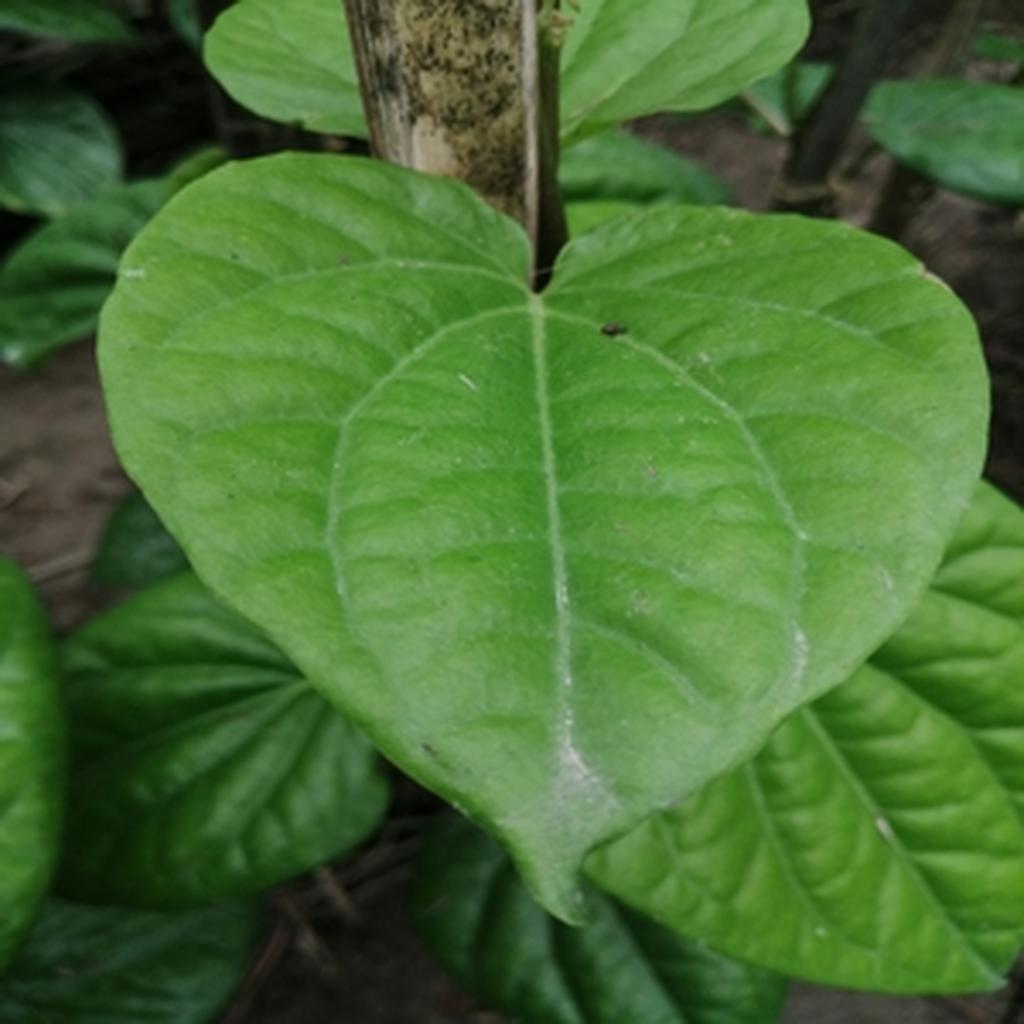
Label: Healthy_Leaf